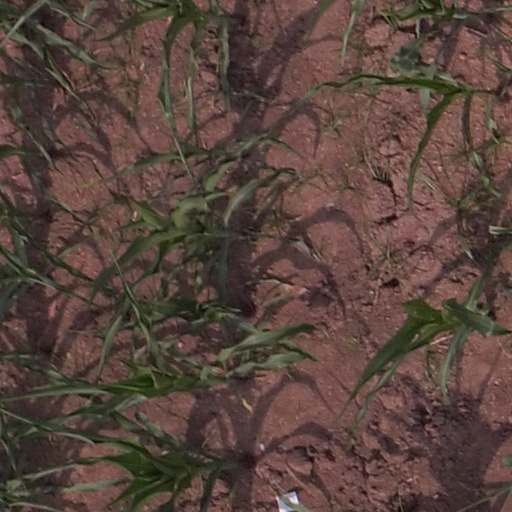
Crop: maize; corn